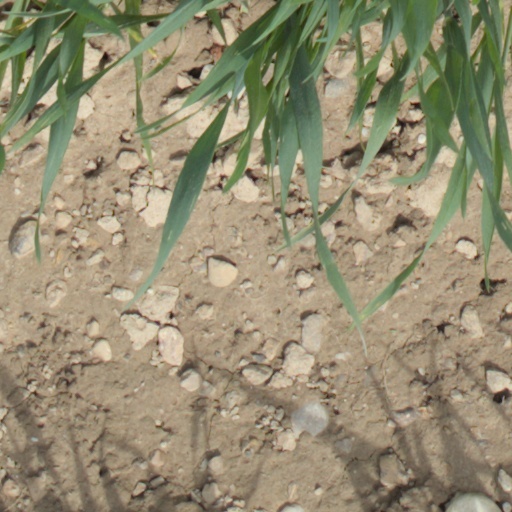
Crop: wheat